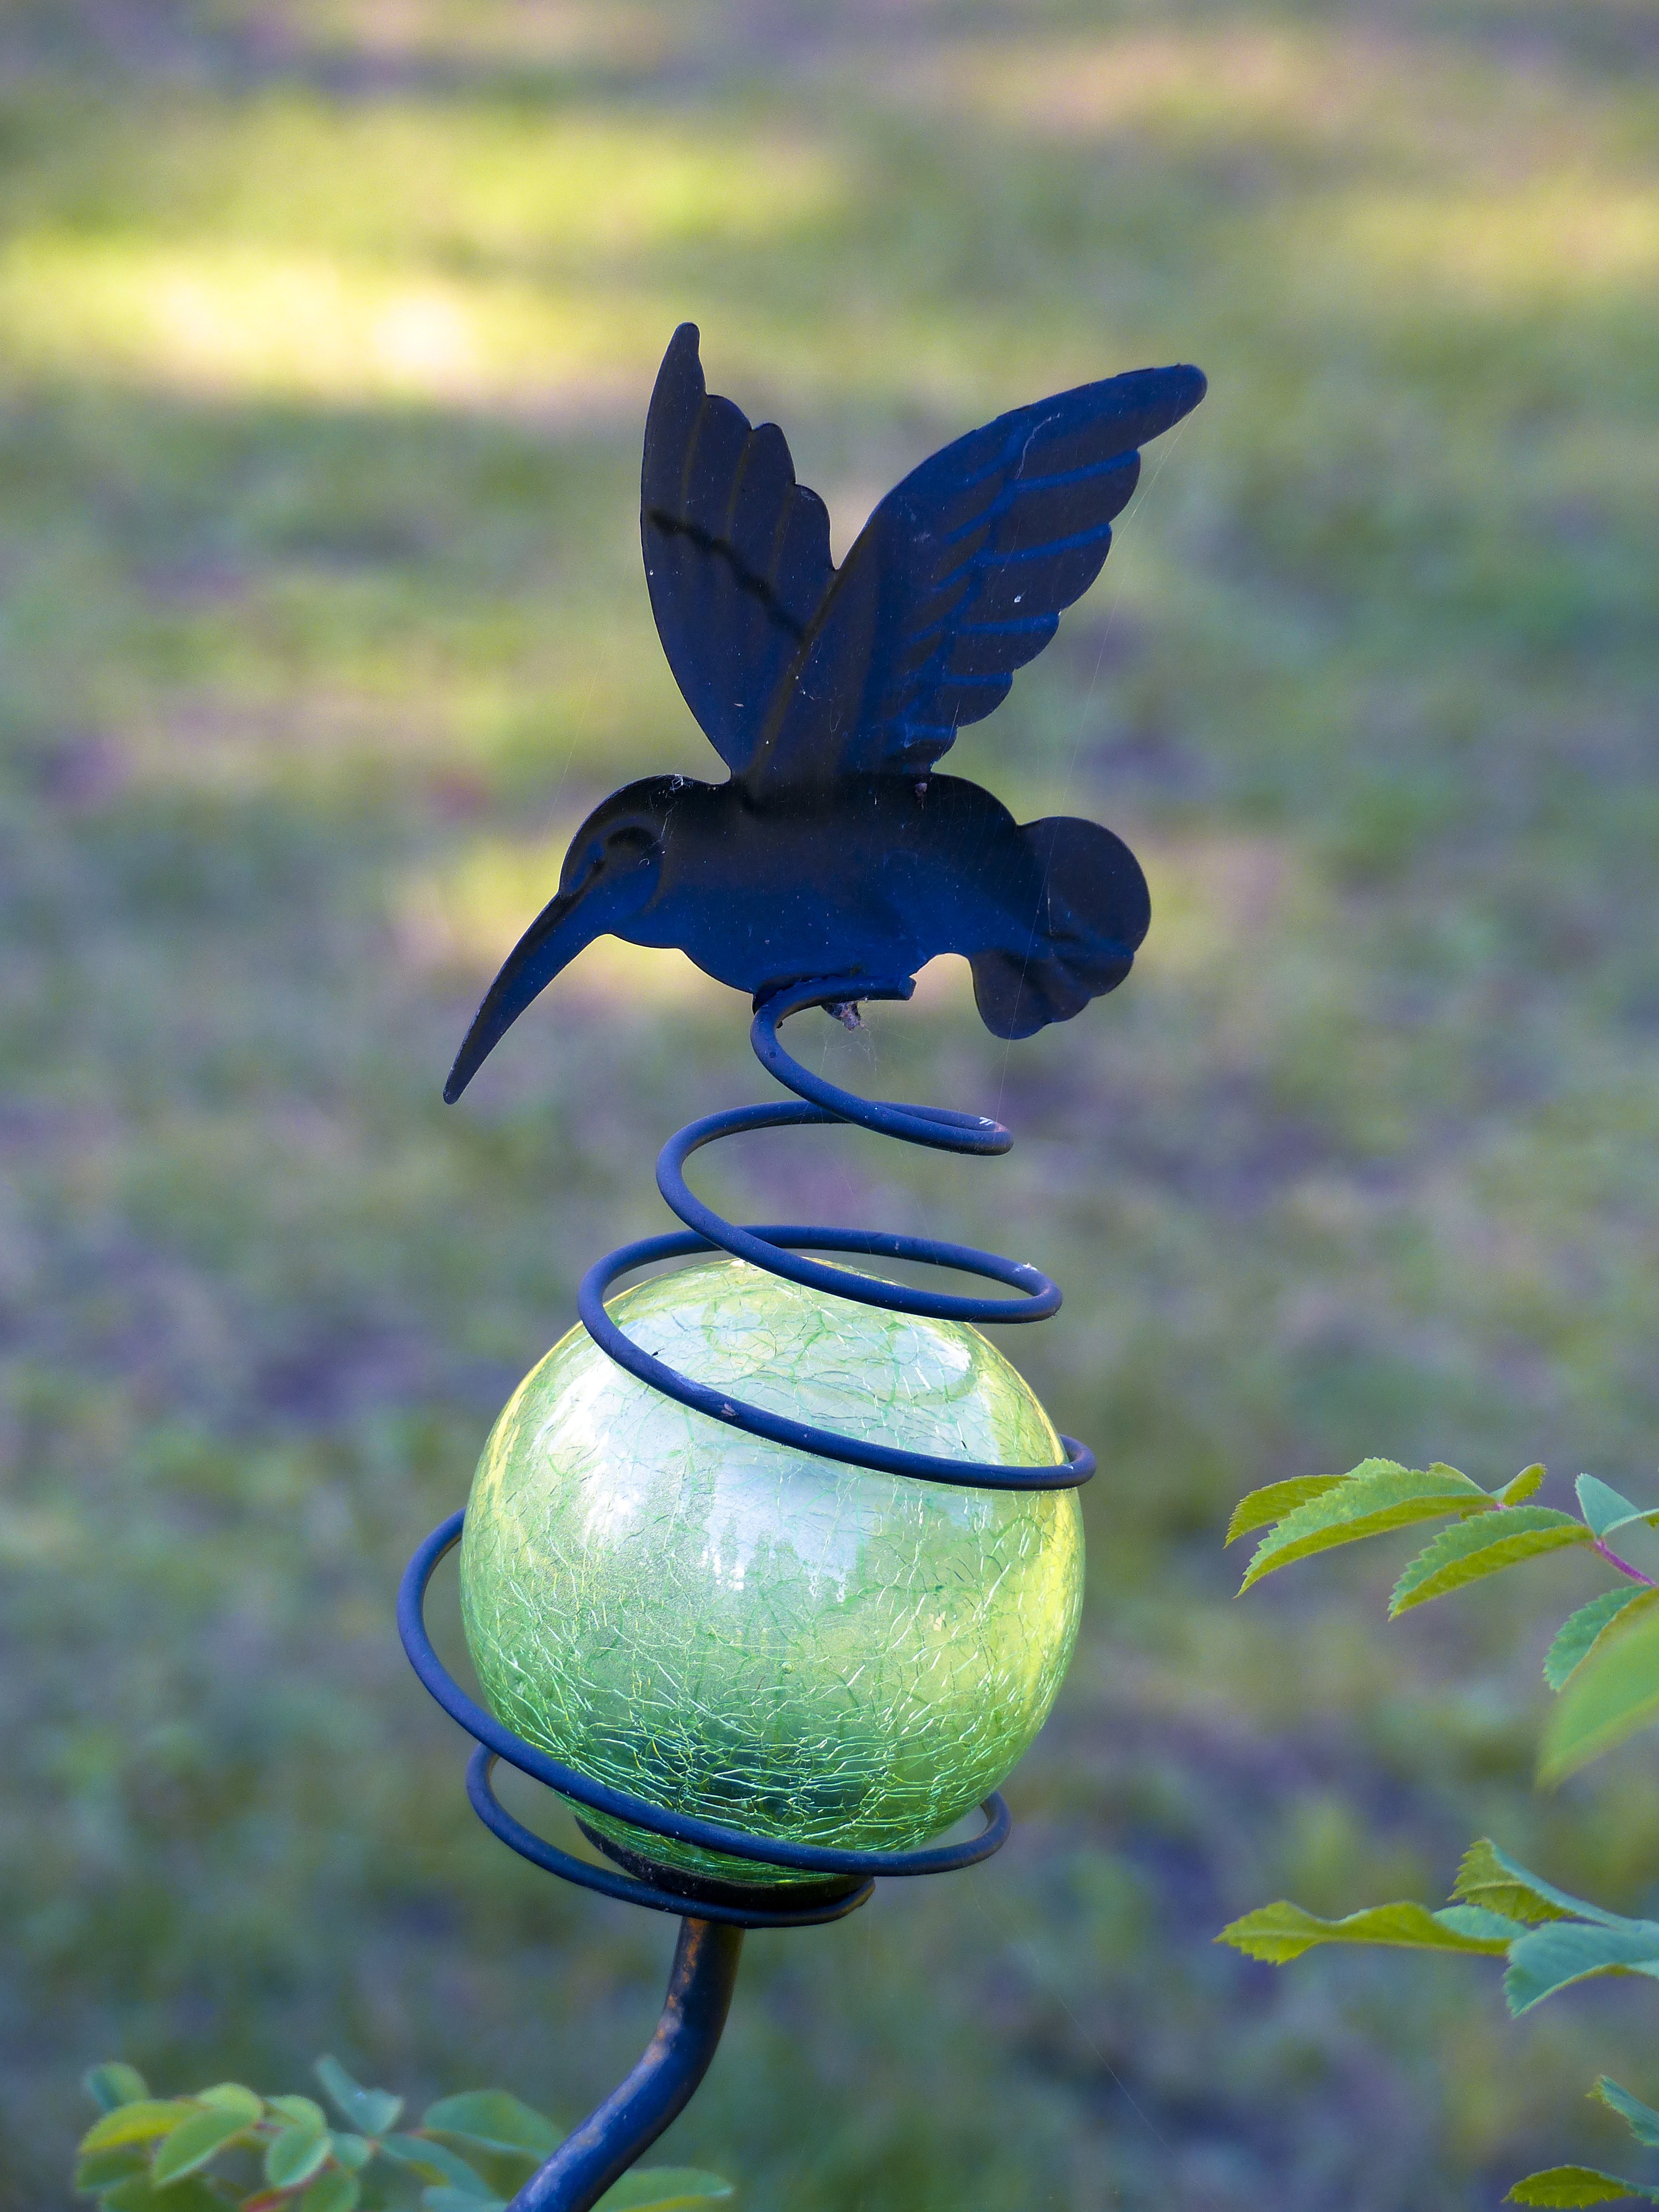
branch, bird, leaf, spiral, flower, glass, decoration, bowl, green, reflection, metal, hummingbird, blue, garden, lighting, flora, close up, macro photography, perching bird